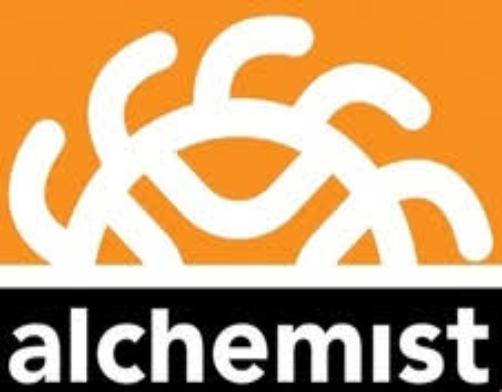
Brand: Alchemist
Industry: Clothes